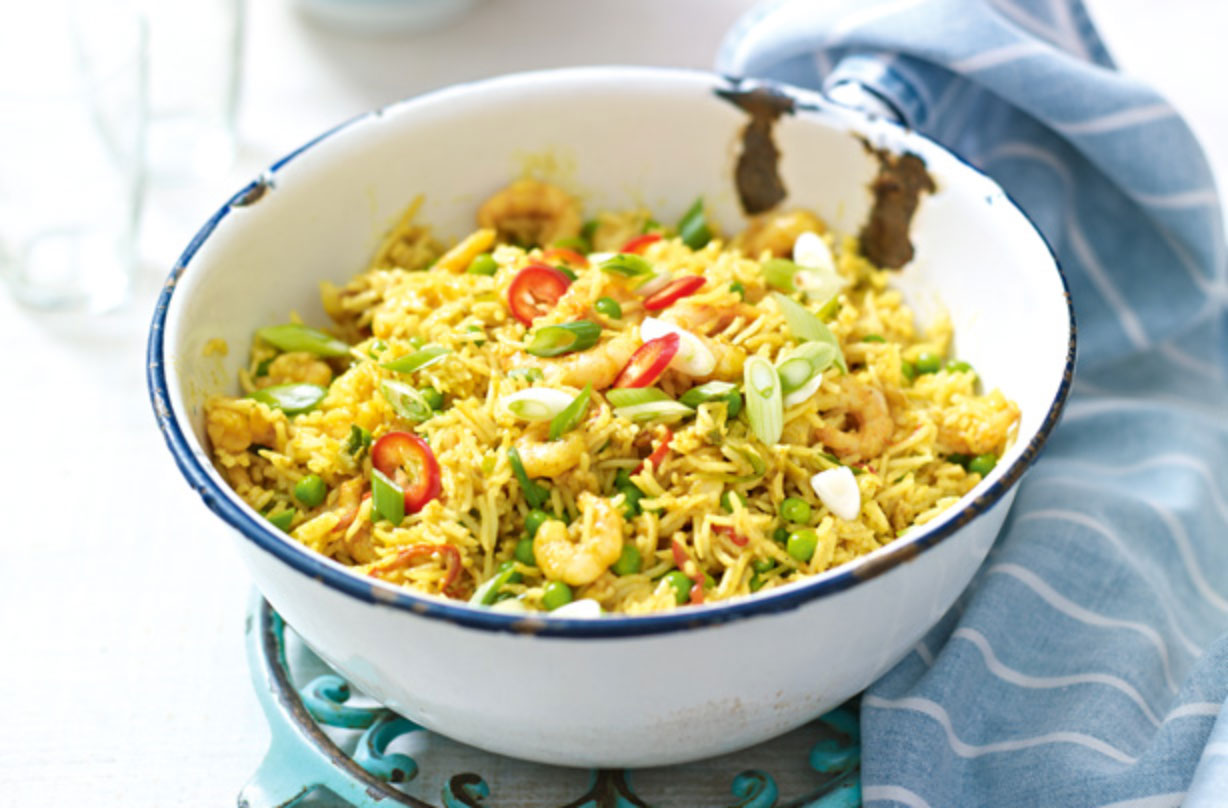
Dish: fried_rice